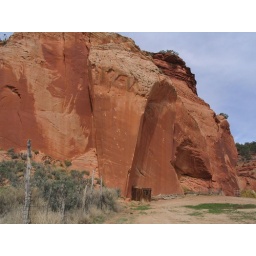
Old settlement in red rock country, Johnson Canyon Road, near Kanab, Utah